Nucleate boiling

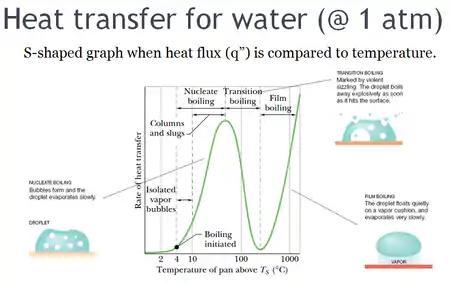
Behavior of water on a hot plate. Graph shows heat transfer (flux) v. temperature (in degrees Celsius) above T, the saturation temperature of water, .

Two different regimes may be distinguished in the nucleate boiling range. When the temperature difference is between approximately above T, isolated bubbles form at nucleation sites and separate from the surface. This separation induces considerable fluid mixing near the surface, substantially increasing the convective heat transfer coefficient and the heat flux. In this regime, most of the heat transfer is through direct transfer from the surface to the liquid in motion at the surface and not through the vapor bubbles rising from the surface.